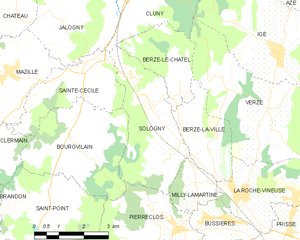
Carte des communes françaises